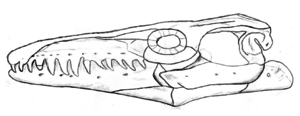
Angolasaurus est un genre éteint de grands reptiles marins carnivores de la famille des Mosasauridae, très proches des varans et serpents modernes.